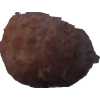
Label: orange_peeled